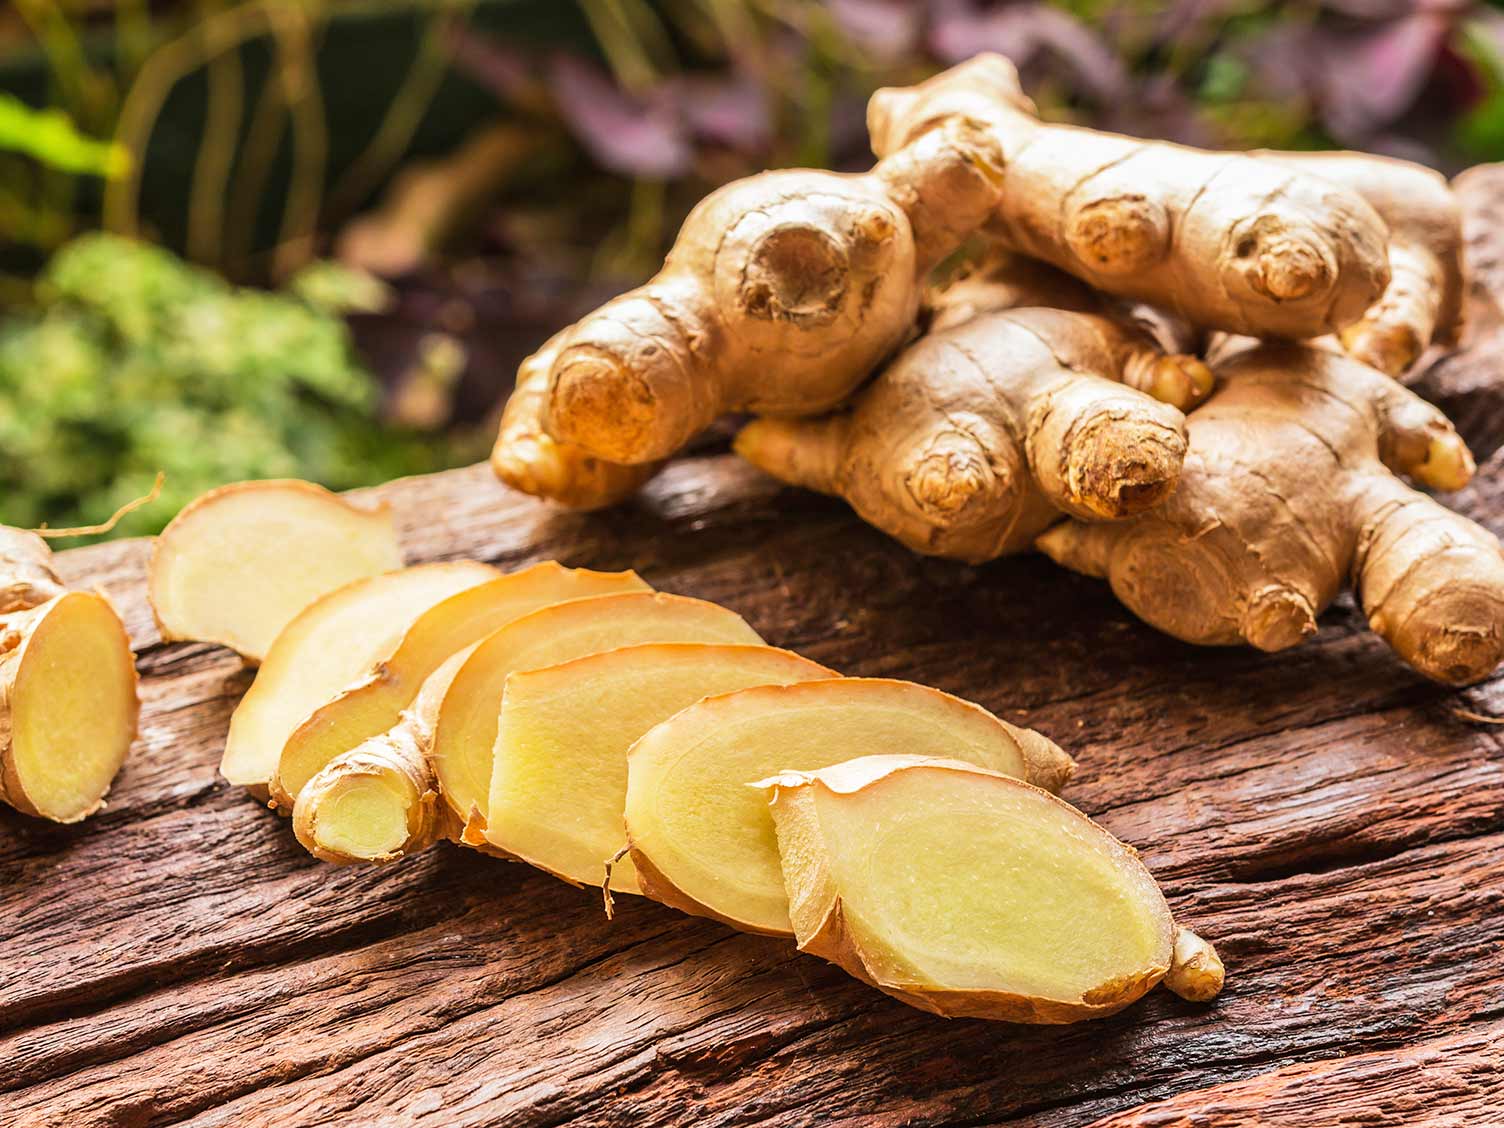
Label: ginger